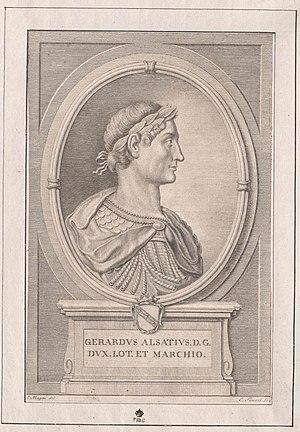
Portrait reprenant celui du Médaillier de Lorraine
Gérard de Lorraine ou Gérard d'Alsace, né vers 1030, mort le 11 août 1070 à Remiremont, fut seigneur de Châtenois, puis duc de Lorraine de 1048 à 1070. Les textes de l'époque le désignent également sous les noms de Gérard de Chatenoy - en référence à son titre de seigneur de Châtenois et du château qu'il y possédait - ou Gérard de Flandre - son épouse, Hedwige de Namur, étant aussi nommée Hedwige de Flandre.